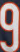
Number: 9